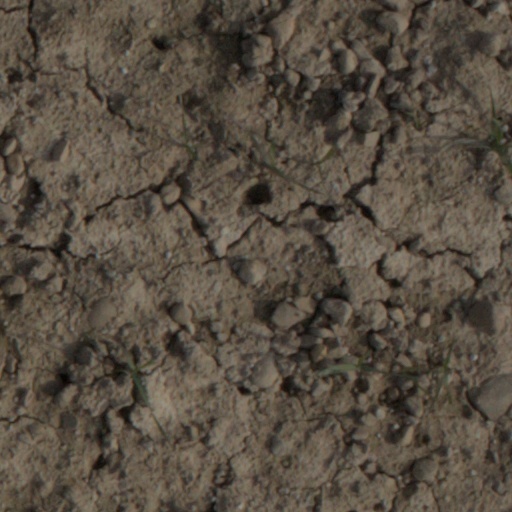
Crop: wheat